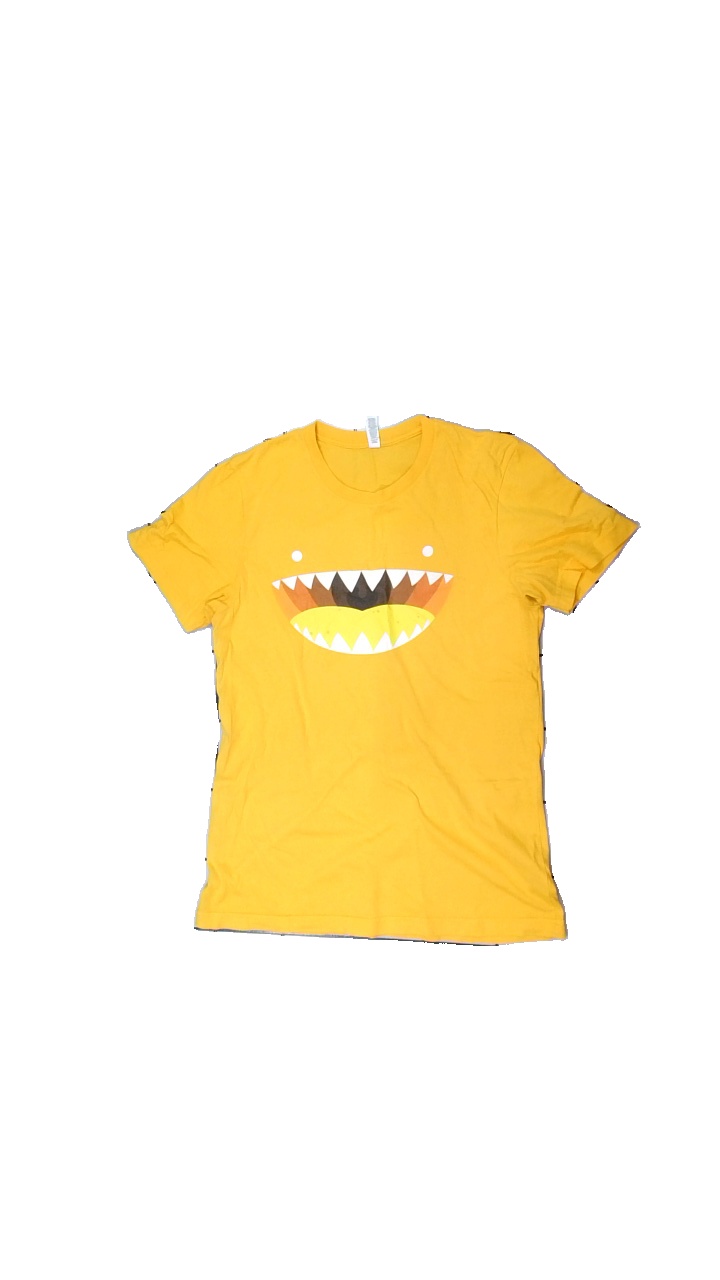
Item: T-shirt (Ladies)
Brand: Canvas.
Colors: Yellow, Brown, Orange, Multicolor
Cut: Regular, C-collar
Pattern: Other
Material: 100% cotton
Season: All
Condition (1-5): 3
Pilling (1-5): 5
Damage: washed out print
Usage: Export
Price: <50